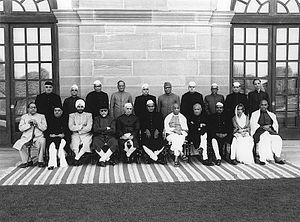
Le premier gouvernement Jawaharlal Nehru est le premier gouvernement de l'Inde indépendante.
Syama Prasad Mukherjee, parfois Syama Prasad Mookerjee était un homme politique indien, avocat et académicien, qui a servi comme Ministre de l'Industrie et de l'Approvisionnement sous le mandat du Premier Ministre Jawaharlal Nehru. À la suite de dissensions avec Nehru, Mukherjee quitte le Congrès national indien et fonde le Bharatiya Jana Sangh, parti de l'aile droite nationaliste en 1951.